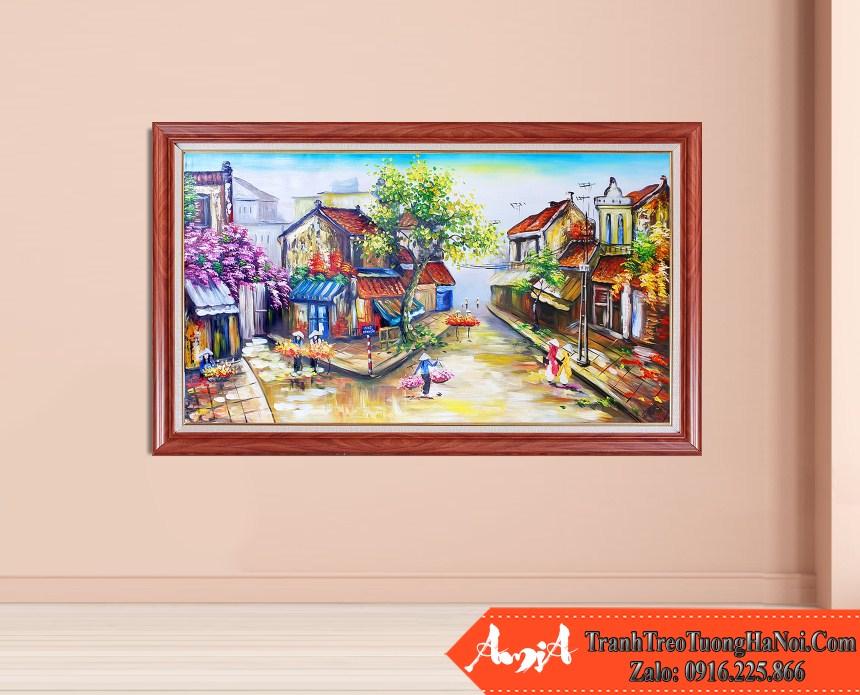
trong bức tranh có một người phụ nữ đội nón lá đang gánh hàng rong